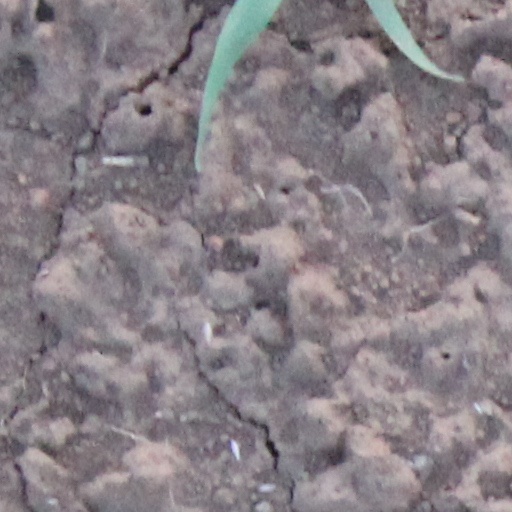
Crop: wheat